Liao dynasty coinage

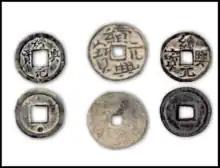
Xuxing Yuanbao（續興元寶） founded in Kyrgyzstan

Imitations of Kaiyuan Tongbao (開元通寳), Qianyuan Zhongbao (乾元重寳), and Zhouyuan Tongbao (周元通寶) cash coins from the Tang and Later Zhou dynasties, respectively, have been attributed to the Qara Khitai Khanate however the production of these was scarce. In November 2008 some rather unusual Chinese cash coins were unearthed at the Aq-Beshim site in Kyrgyzstan which lies near what used to be site of the ancient city of Suyab. Initially these cash coins were assumed to have the inscription "Jixing Yuanbao" (績興元寳), as the manufacturing method of these coins was rather crude and their calligraphy poor as well as the reign title Jixing being unknown in Chinese historiography scholars deduced that these cash-in coins had to be produced locally. Initially it was assumed that these coins were in fact coin-like charms but in October 2010 another coin with this inscription was found at the Qara-Jigach site (ancient Tarsakent), the inscription of this coin was more readable which corrected the earlier assumptions and this series was confirmed to bear the inscription "Xuxing Yuanbao" (續興元寳), in February 2011 another Xuxing Yuanbao cash coin was unearthed in Kyrgyzstan at the site of what used to be the ancient city of Navekat (Nawikath) in modern-day Krasnaya Rechka which confirmed that they were in fact monetary objects.